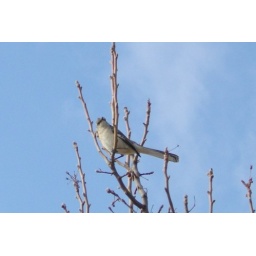
Mockingbird perched in a bare tree